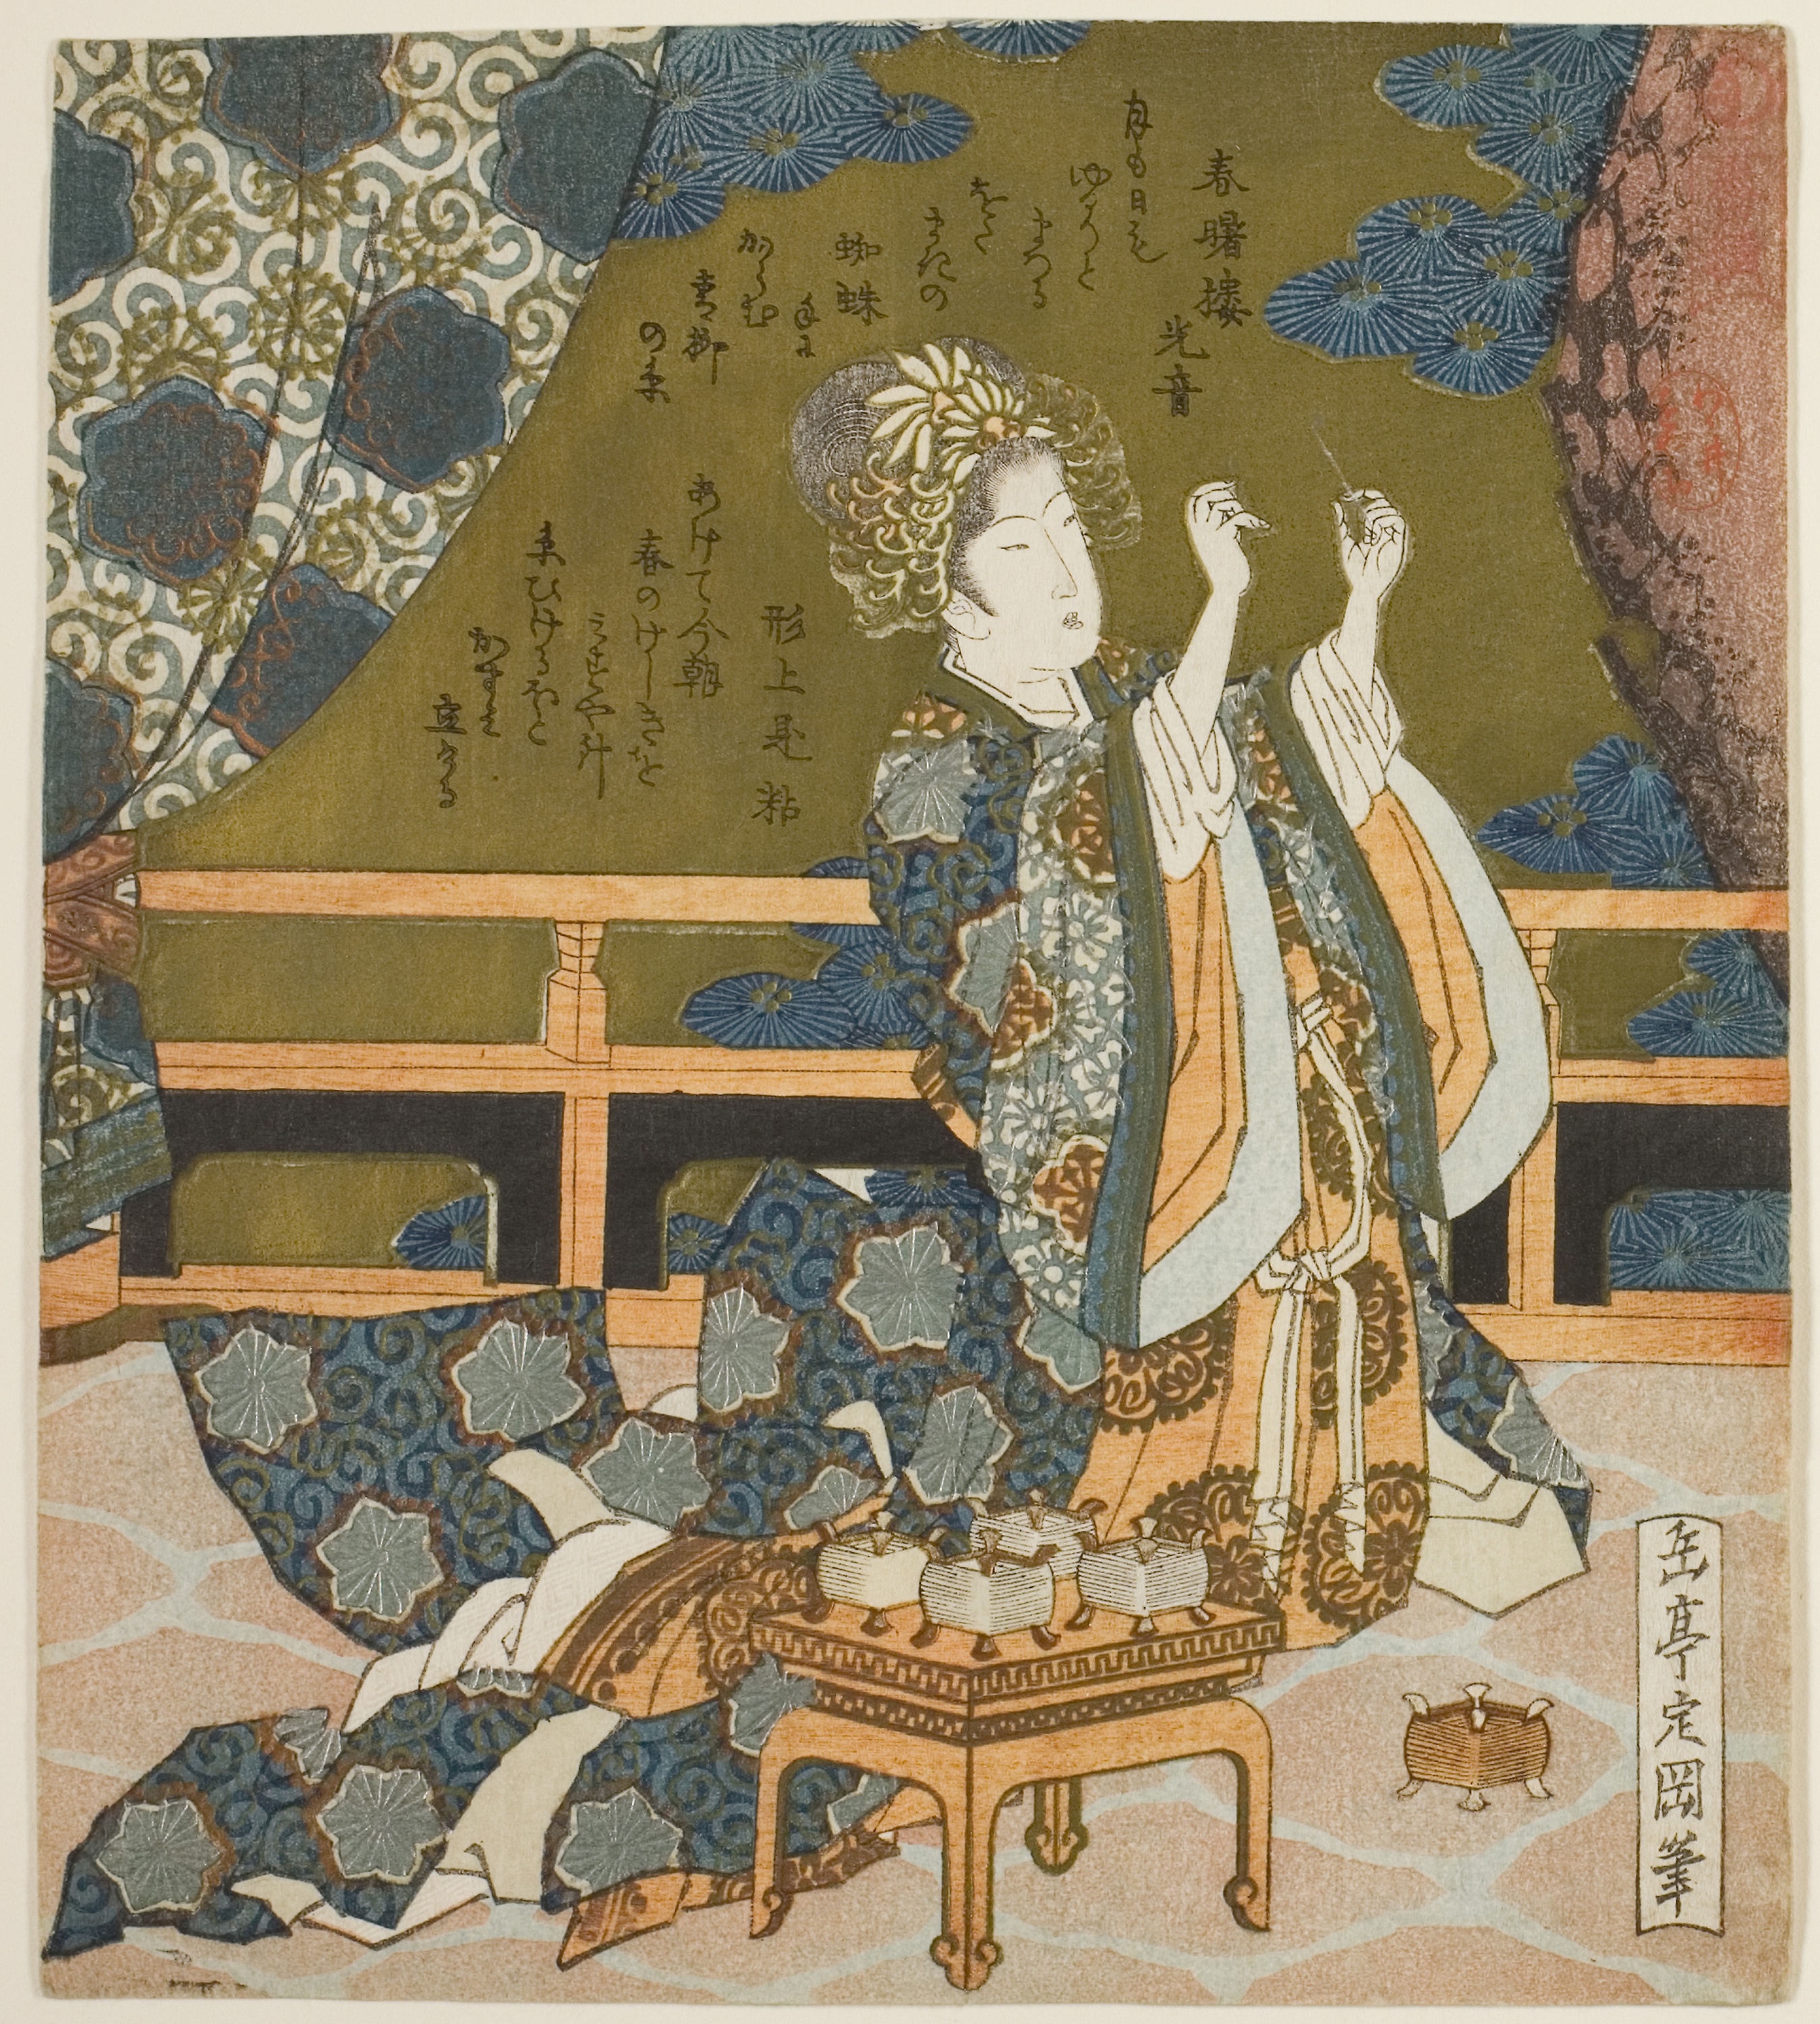
art, tapestry, illustration, miniature